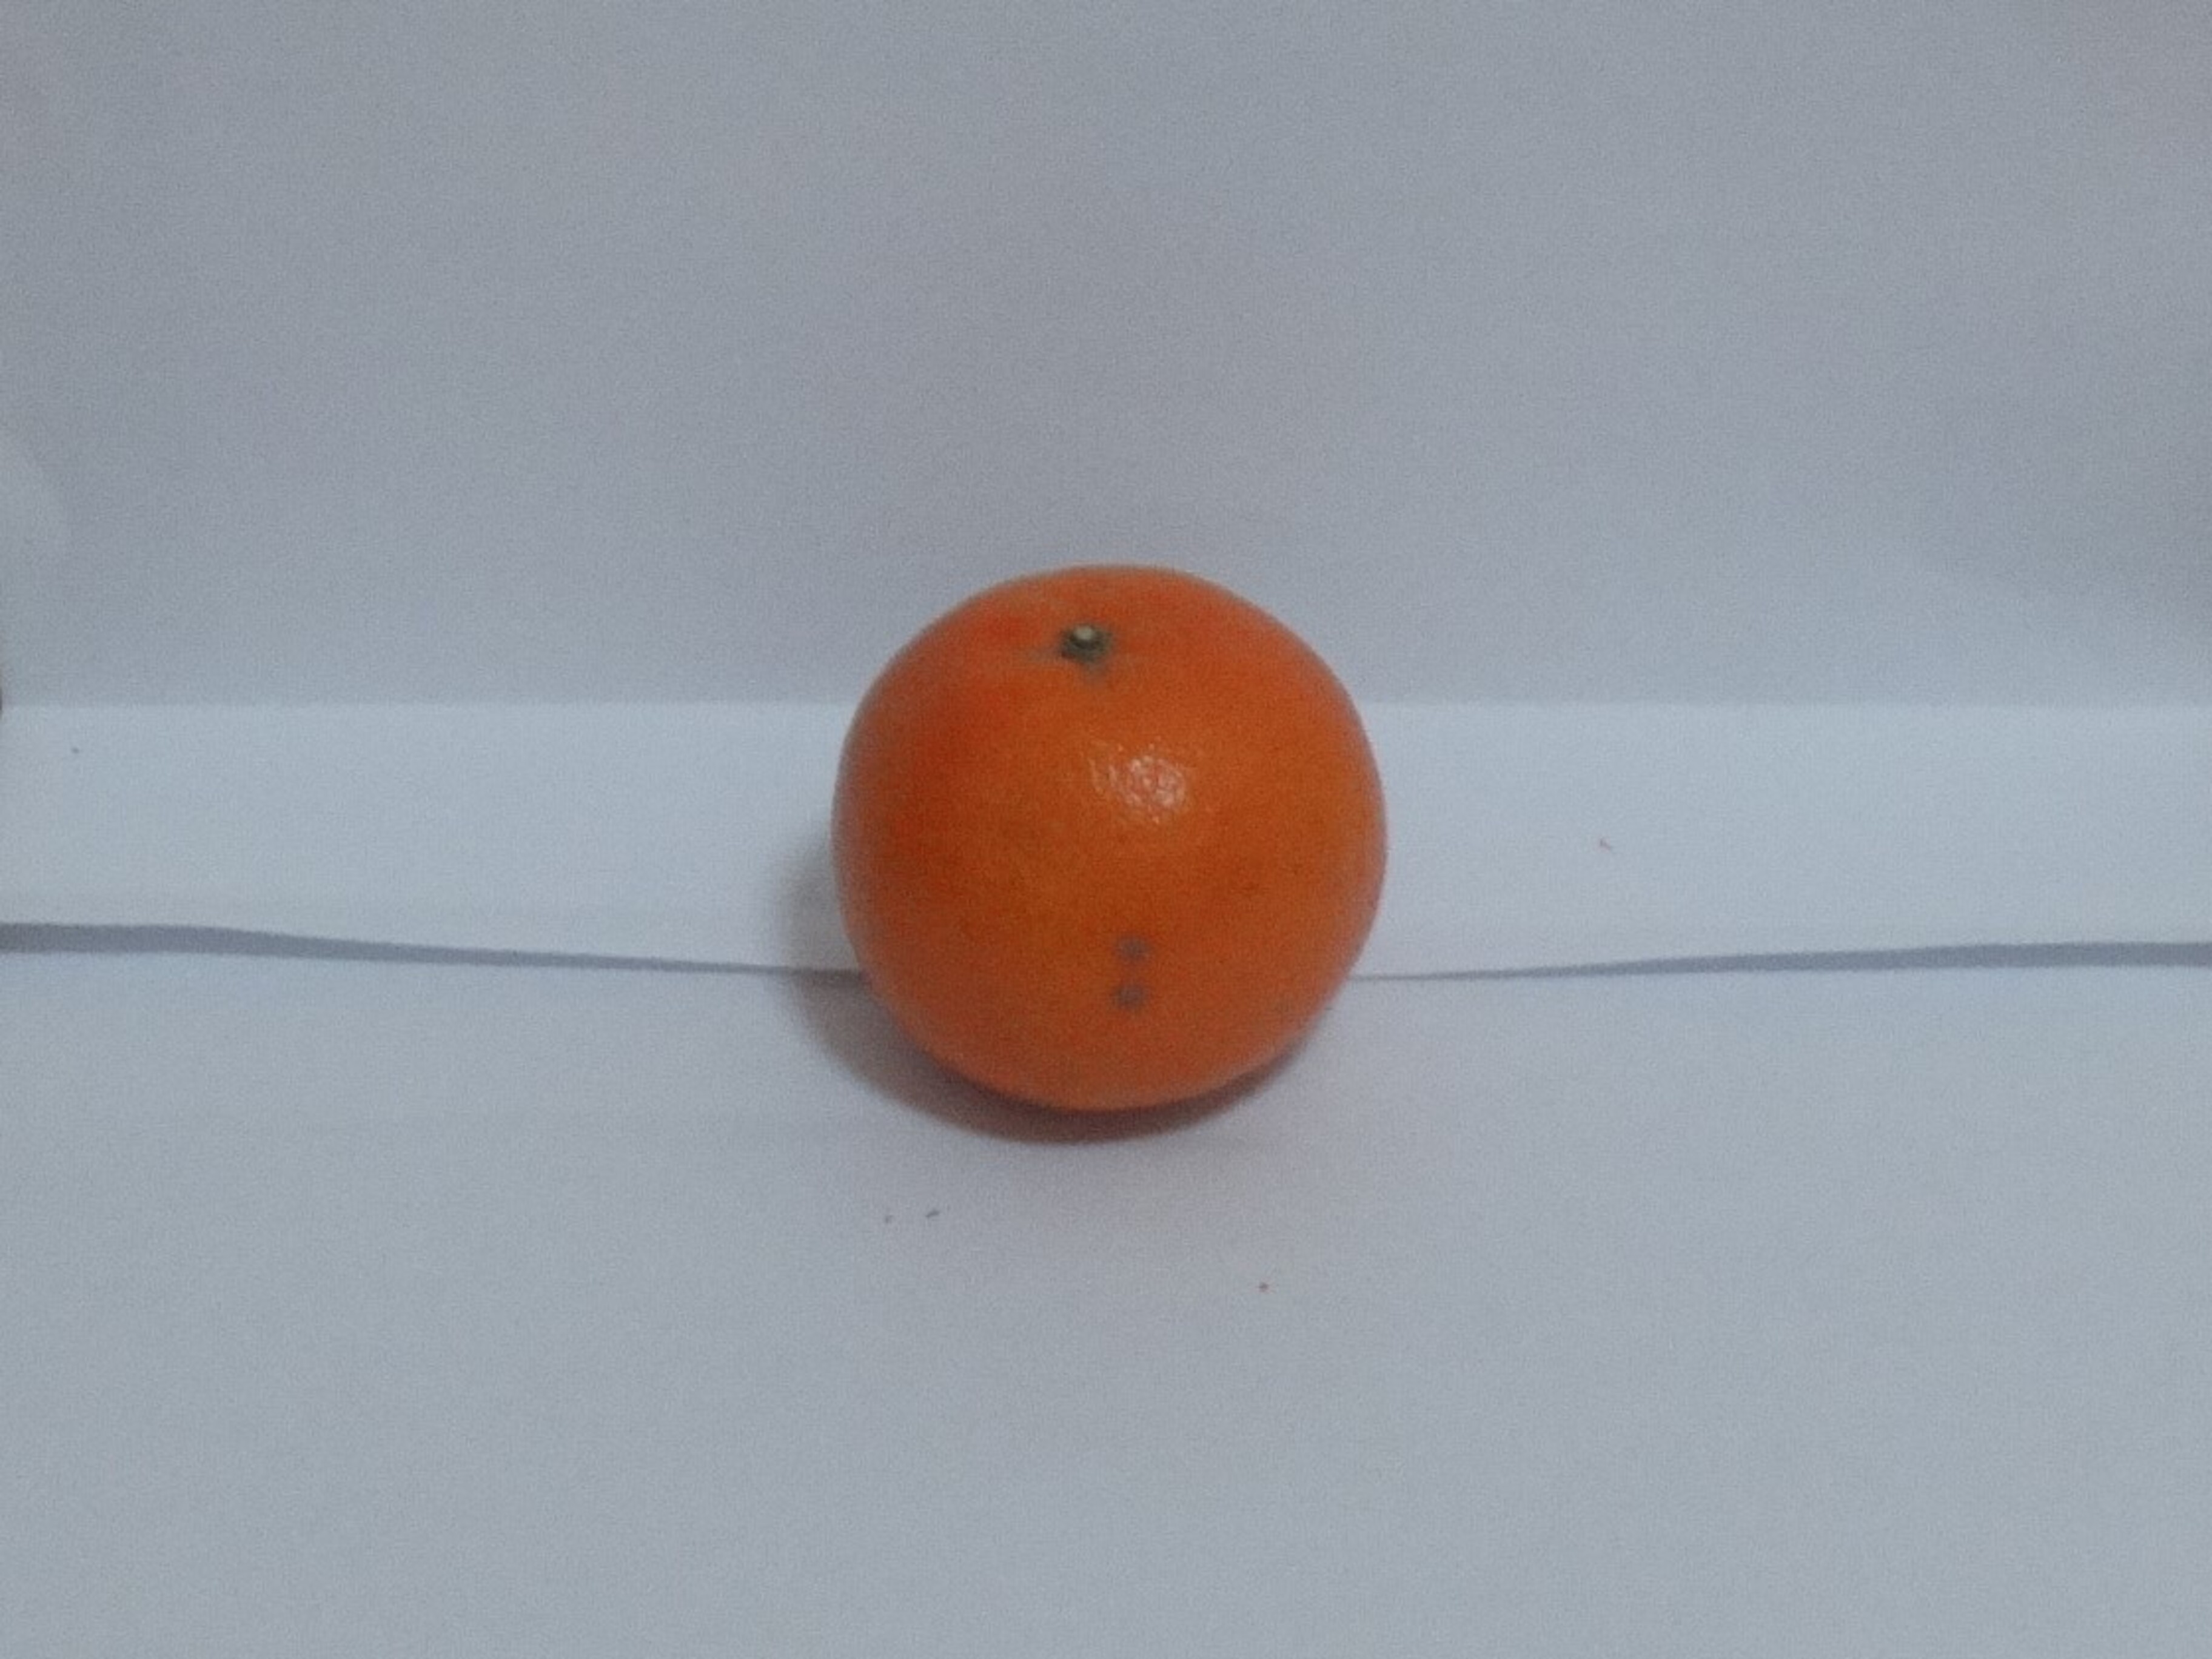
Citrus fruit variety: tankan